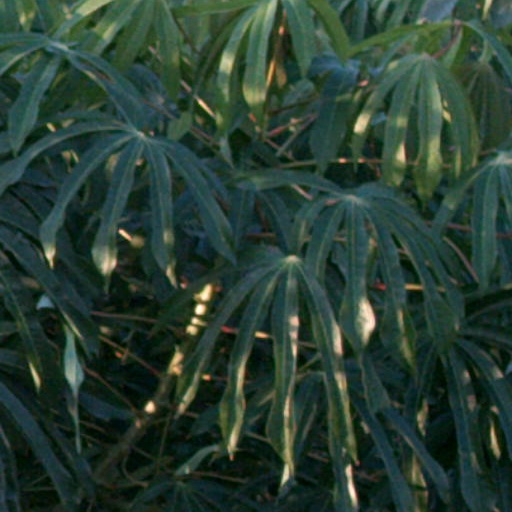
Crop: cassava